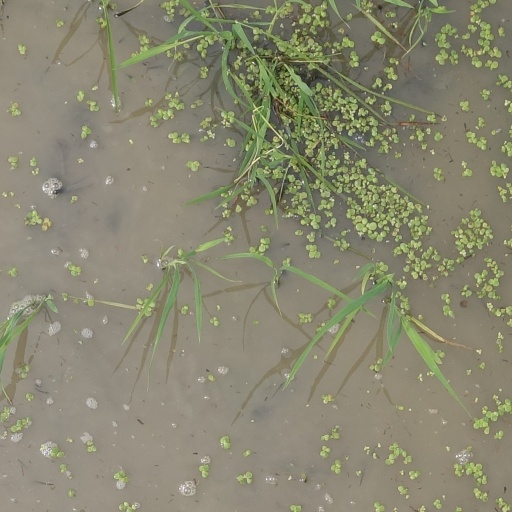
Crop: rice